Palacký University Olomouc

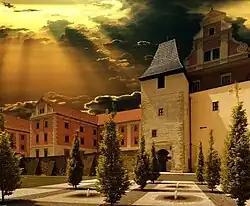
Courtyard of the University Art Centre

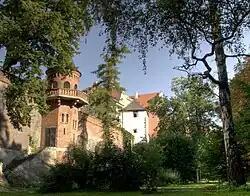
The Faculty of Arts and the University Arts Centre are sited on top of the town's fortification, overseeing a park

The Palacký University has eight faculties. These faculties are Theology, Arts, Law, Medicine and Dentistry, Education, Science, Physical Culture, and Health Sciences (in historical order).